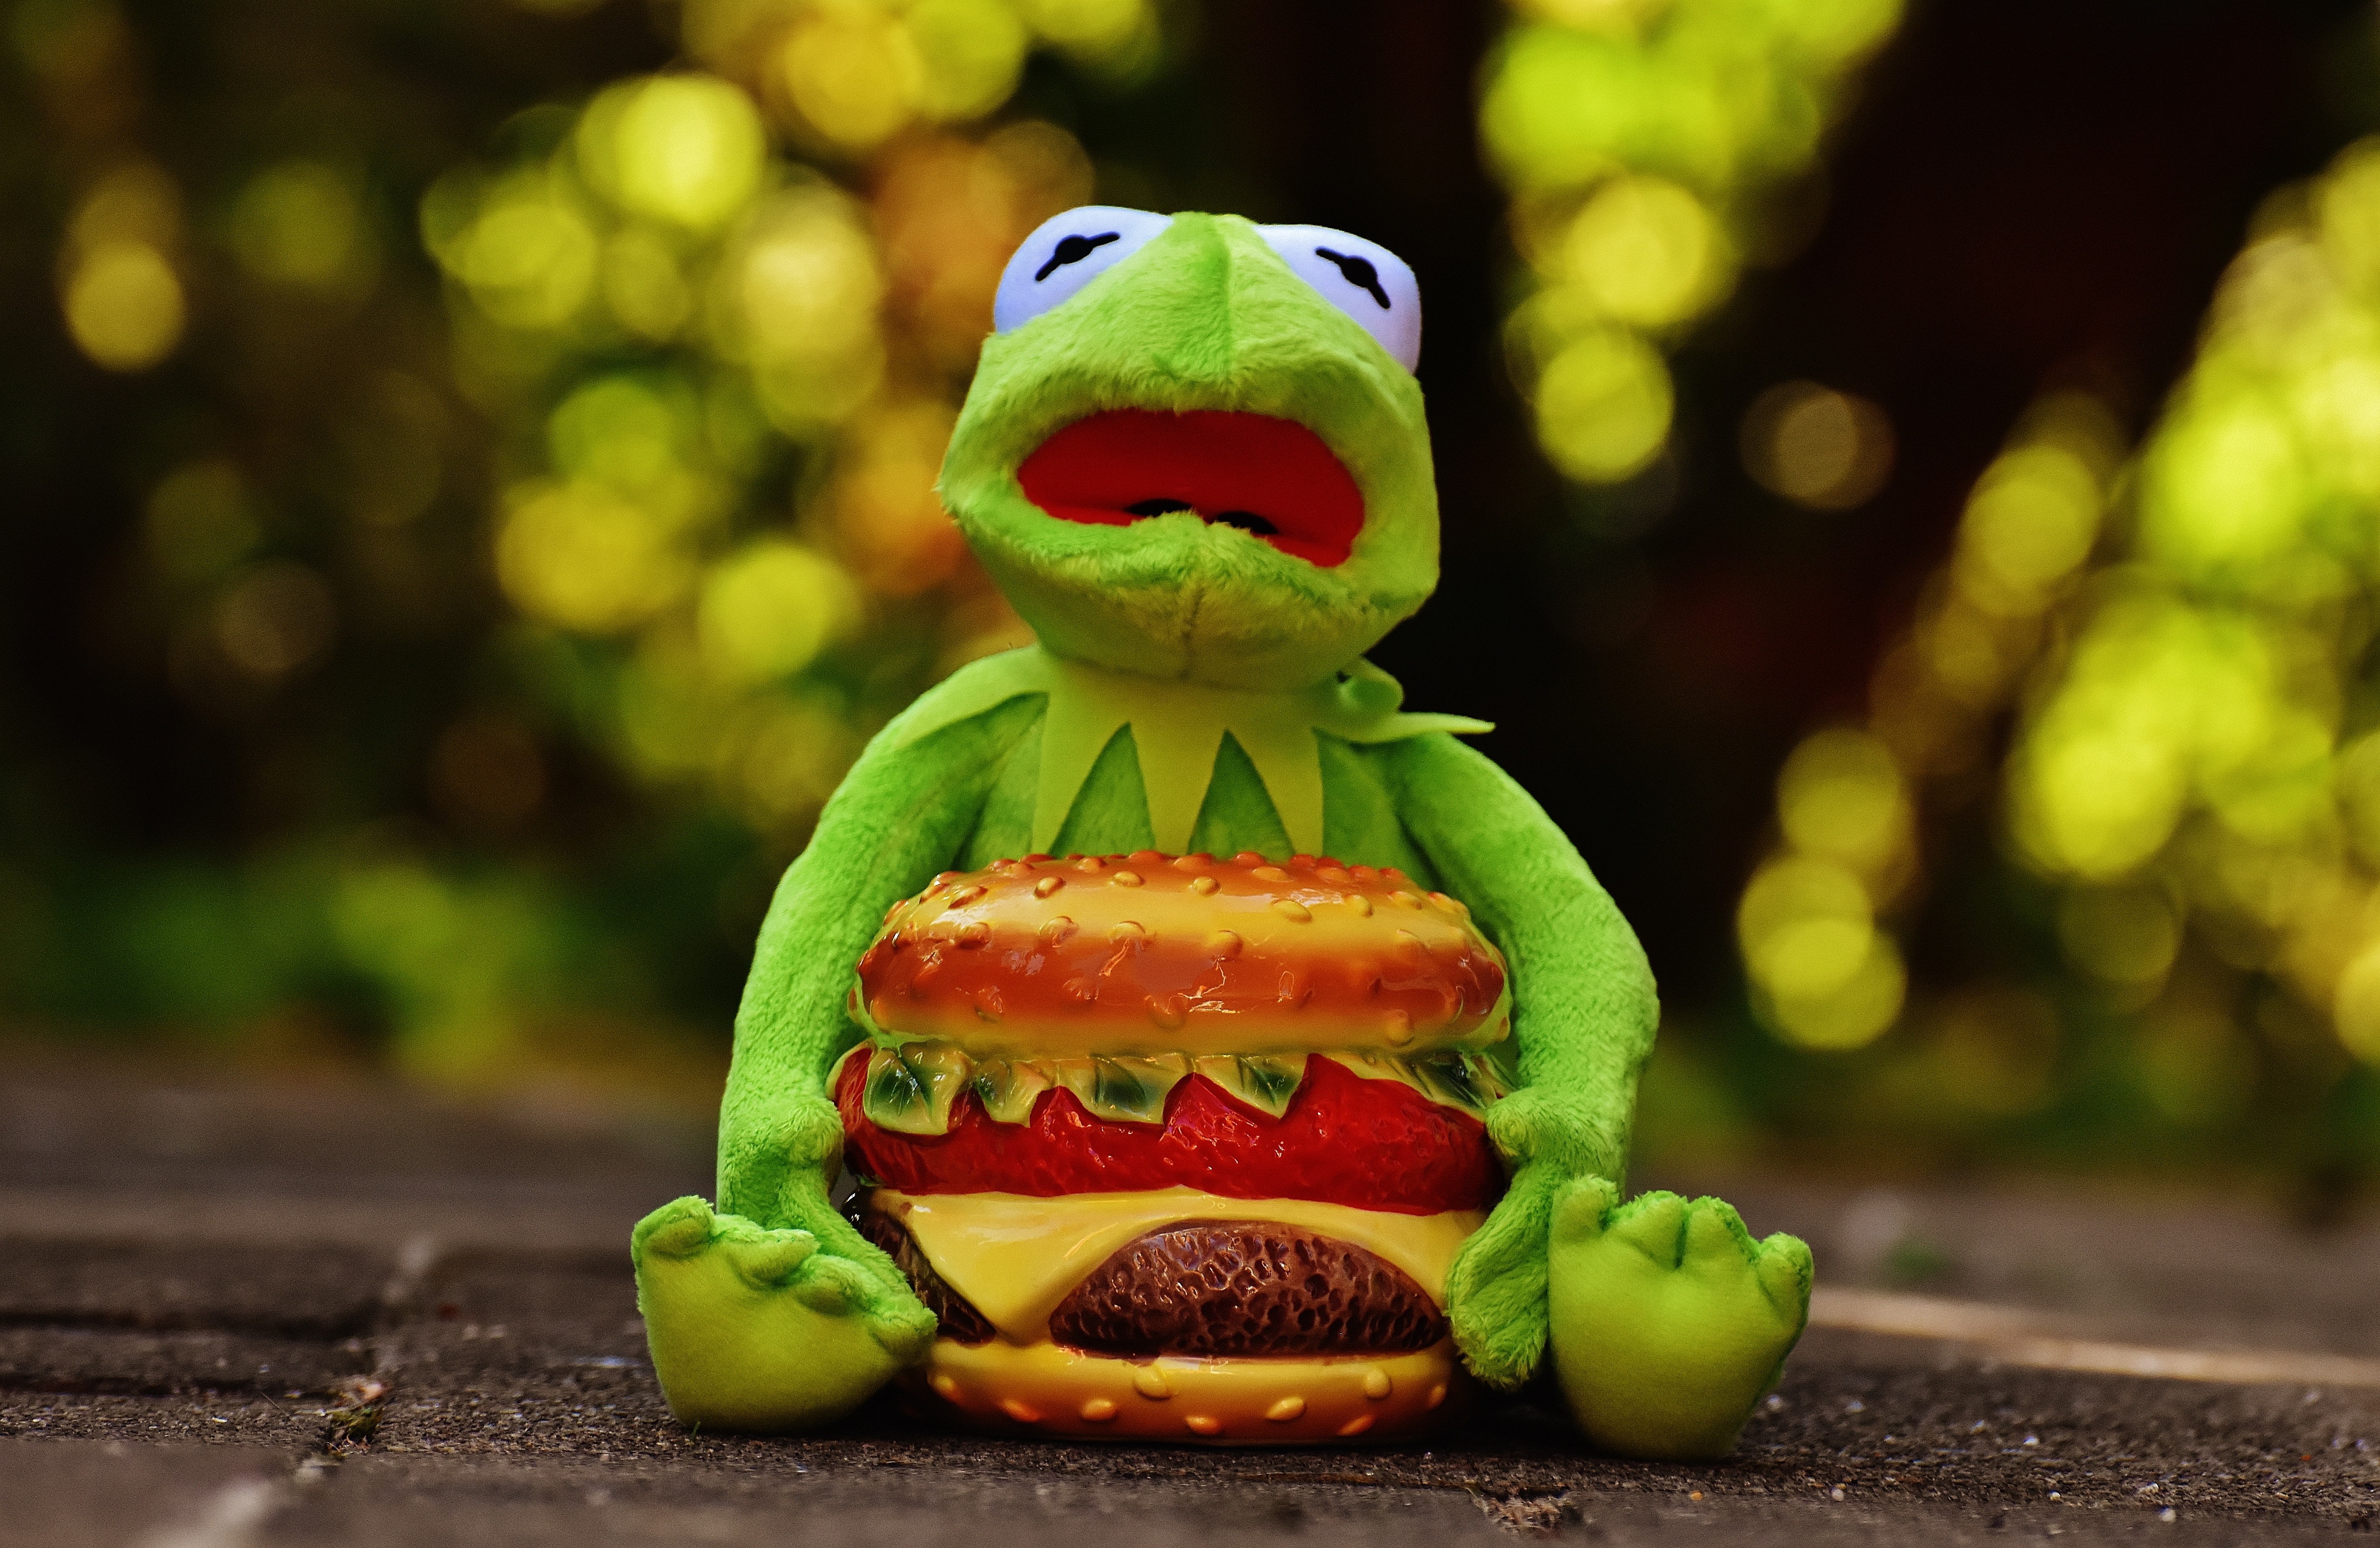
animal, food, green, produce, frog, amphibian, toy, hamburger, cheeseburger, children, toys, funny, stuffed animal, kermit, sweetness, soft toy